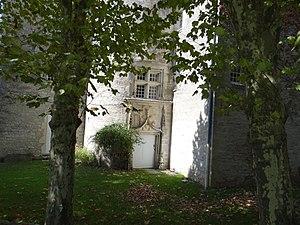
Détail de la porte principale du château de Mayrac (Lot, France)
Le château de Mayrac est un château situé à Mayrac, dans le département du Lot, en France.
Mayrac est une commune française, située dans le département du Lot en région Occitanie. Mayrac est comprise dans l'ancienne province du Quercy, plus précisément dans le Haut Quercy, sur le causse de Martel. La plus ancienne mention de Mayrac date de 930, elle a fait partie de la vicomté de Turenne jusqu'au XVIIIᵉ siècle. Après une brève existence pendant la période révolutionnaire, elle a de nouveau été érigée en commune en 1946. Commune essentiellement rurale à l'activité agricole, loin des grands centres, elle a subi près de deux siècles de baisse démographique, mais l'effectif de sa population croît de nouveau au début du XXIᵉ siècle, en particulier du fait de l'attraction de la zone d'emploi de Brive-la-Gaillarde. Elle est intégrée depuis sa création dans la communauté de communes Causses et Vallée de la Dordogne. Mayrac, située au cœur de la région touristique de la vallée de la Dordogne est une villégiature très proche de hauts lieux du patrimoine national comme Rocamadour, Padirac, Sarlat, Collonges-la-Rouge, etc.